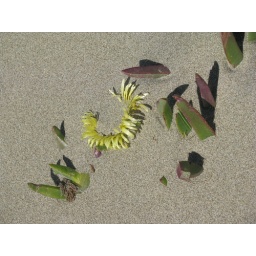
Iceplant flower in the sand